The Jones Family in Big Business

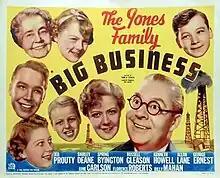

Big Business is a 1937 American comedy film directed by Frank R. Strayer and starring Jed Prouty, Shirley Deane and Spring Byington. It was part of Twentieth Century Fox's Jones Family series of films. The film's art direction was by Chester Gore.